Sky position (RA, Dec in degrees): 125.366, 12.393
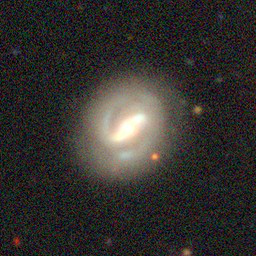
Galaxy morphology: Barred Spiral Galaxies